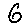
Label: 6